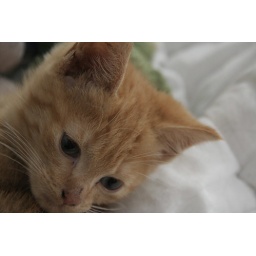
Trying out the slave flash on the only person willing to sit still in the house